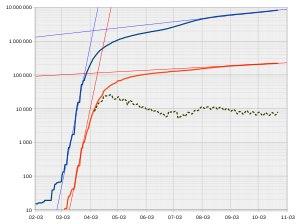
La pandémie de Covid-19 aux États-Unis désigne les manifestations de la maladie infectieuse émergente induite par le SARS-CoV-2, responsable de la Covid-19 aux États-Unis, où le premier cas confirmé a été annoncé en janvier 2020.